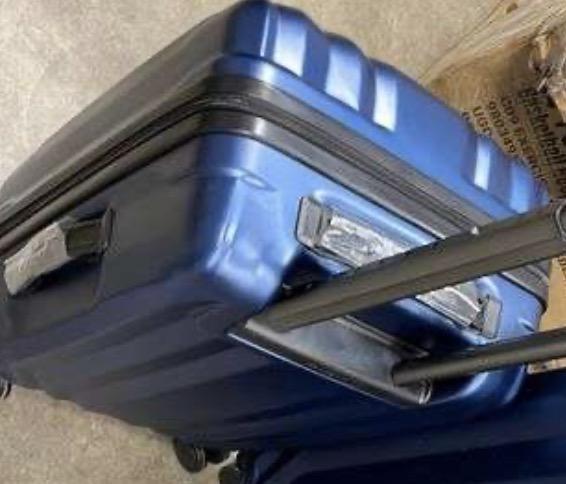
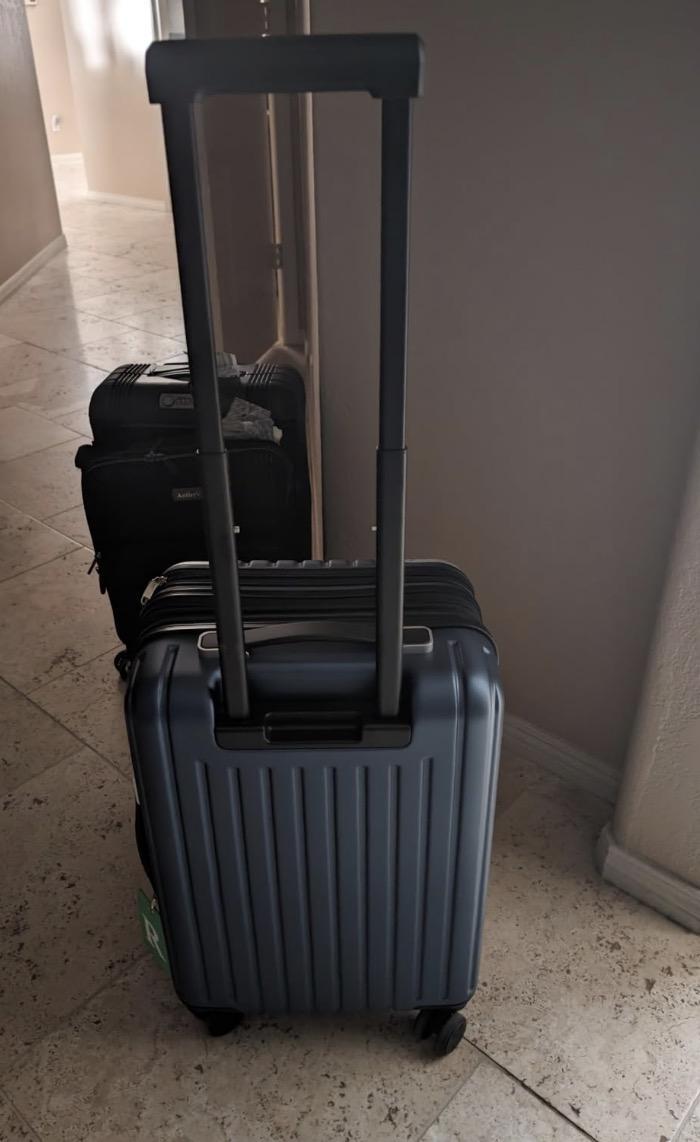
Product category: items_tea
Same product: no